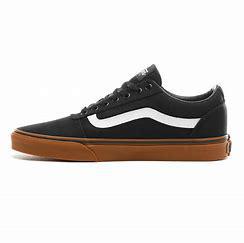
Brand: Vans
Model: Ward